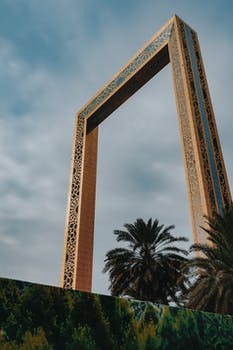
Label: No Watermark